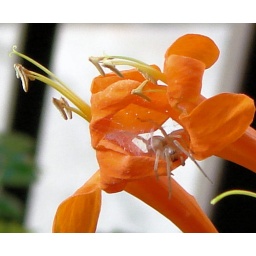
A grass spider made residency between two flowers in my Honeysuckle bush.